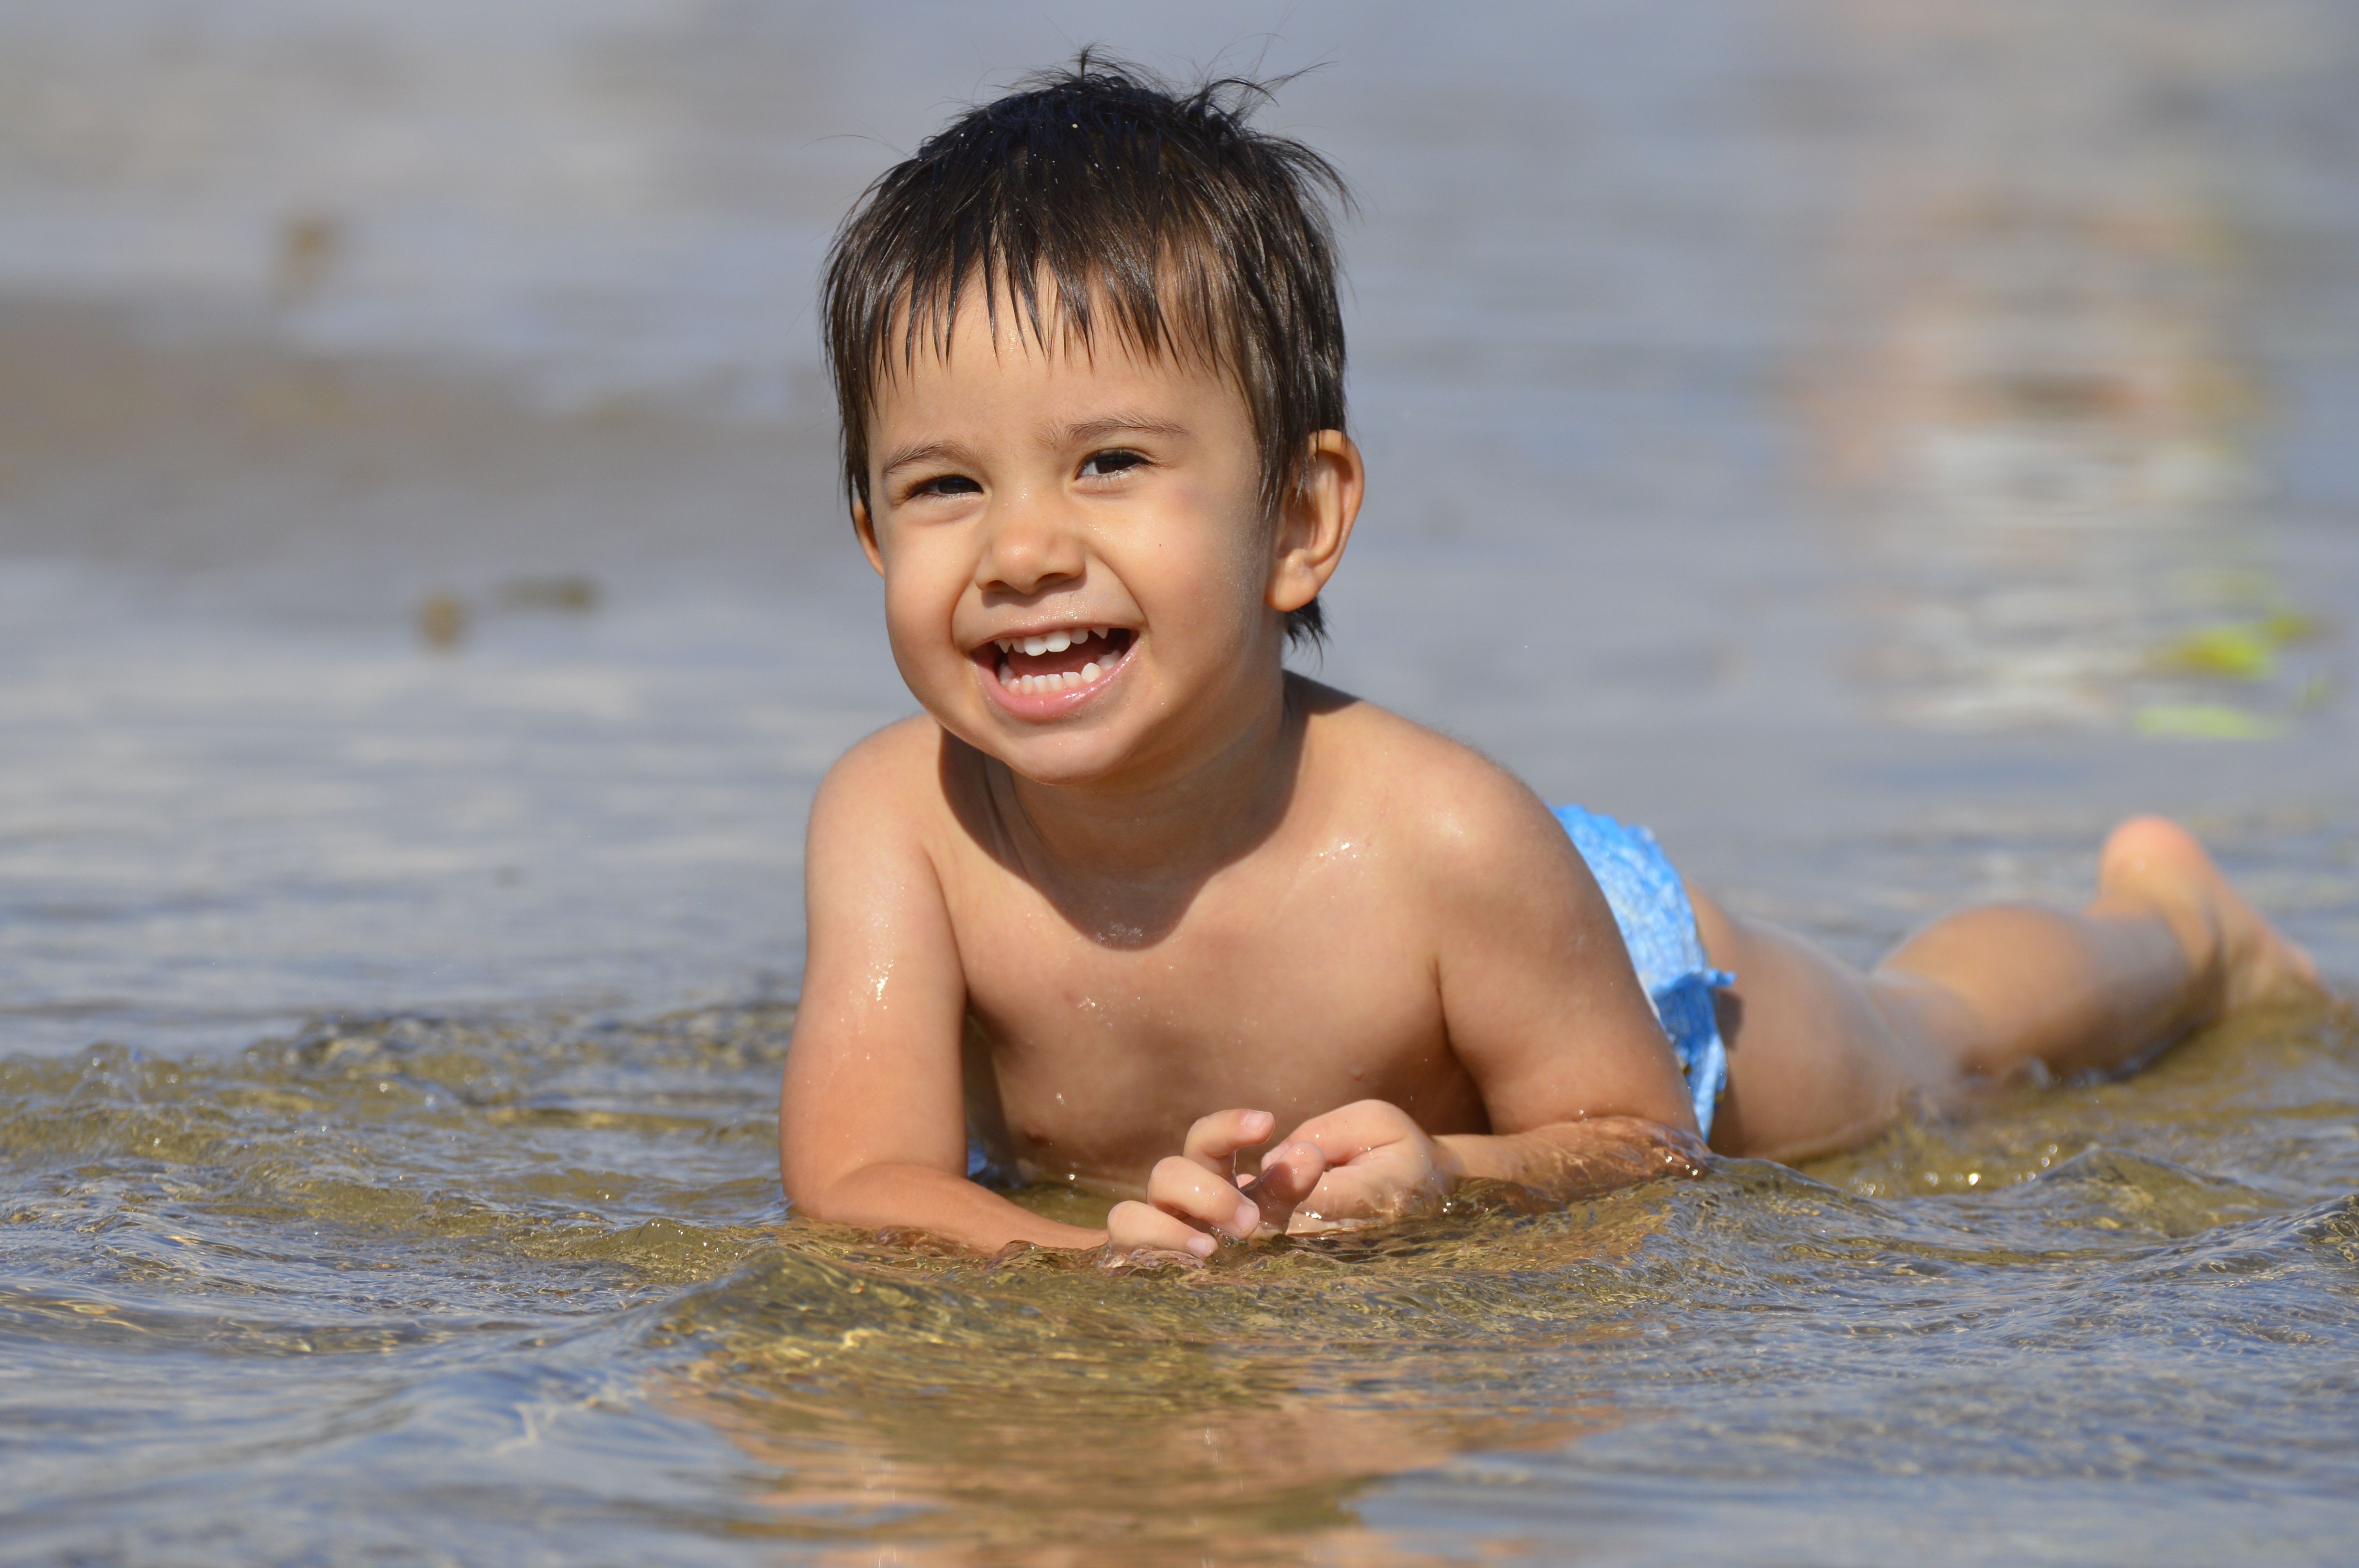
sea, sand, person, boy, vacation, male, holiday, child, smile, swimming, infant, toddler, bathing, little girl, human positions